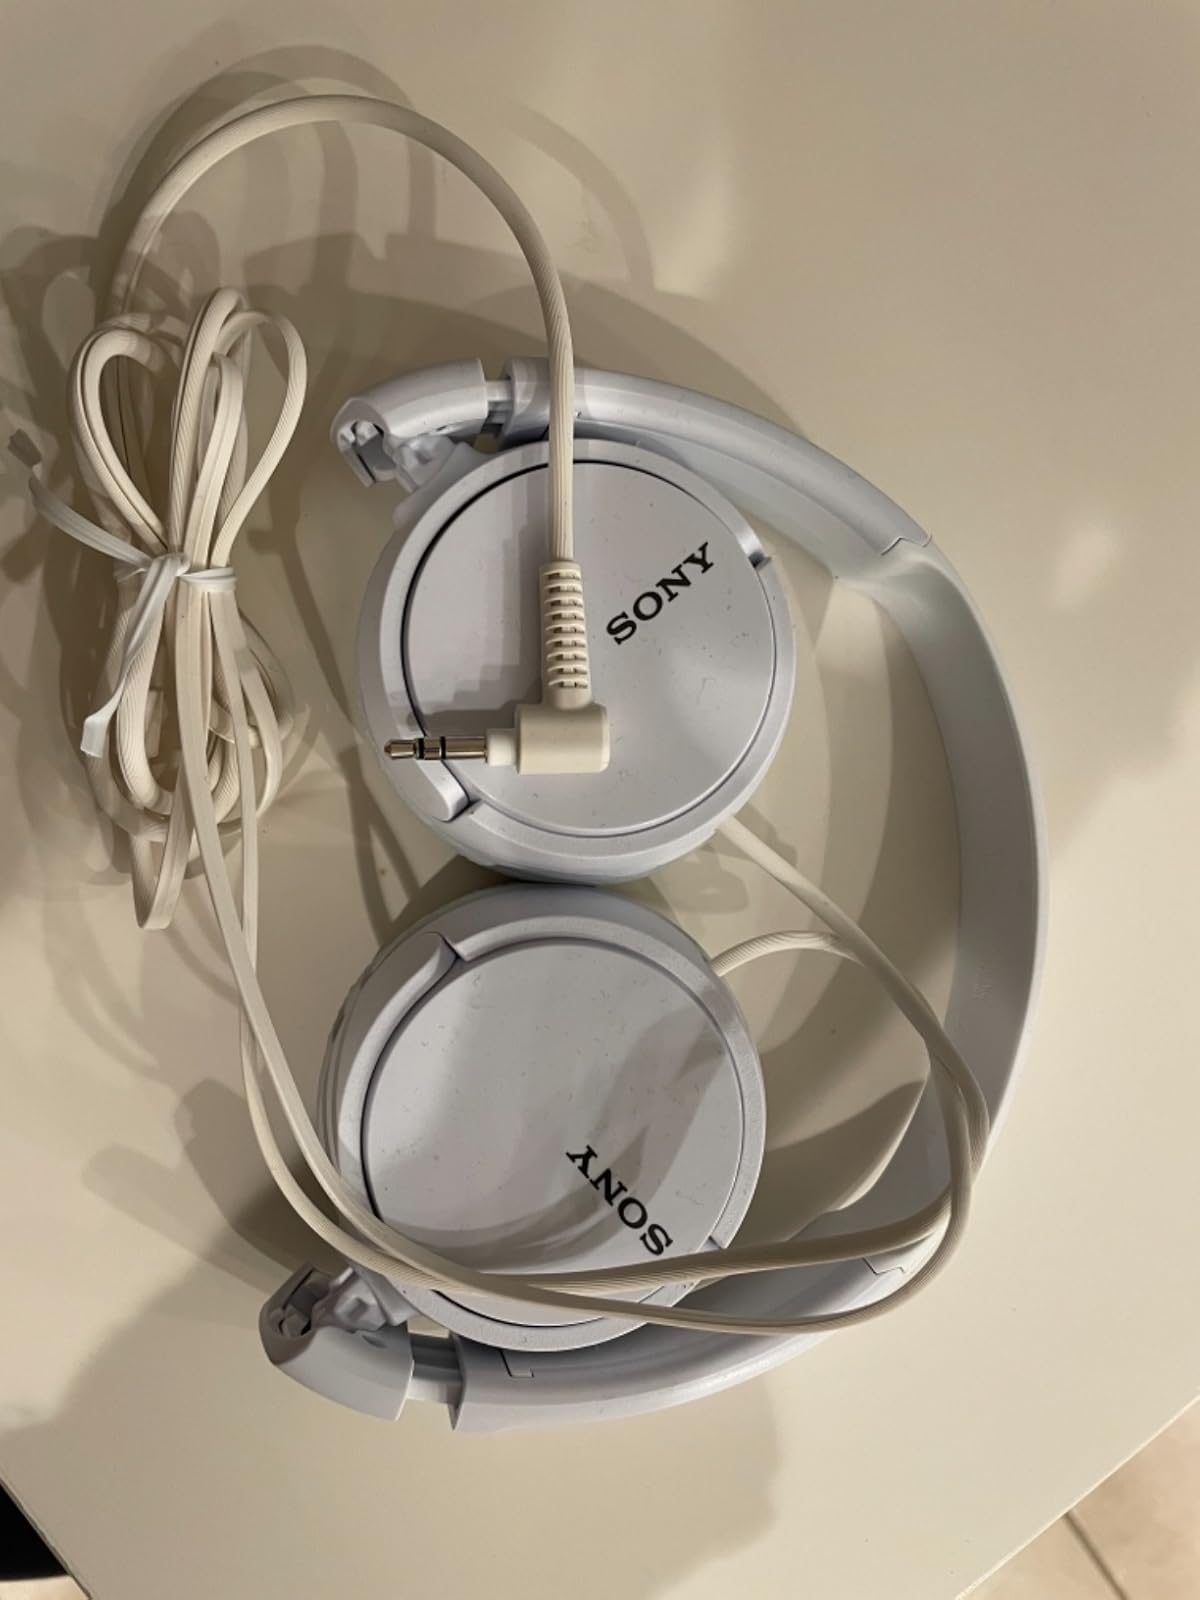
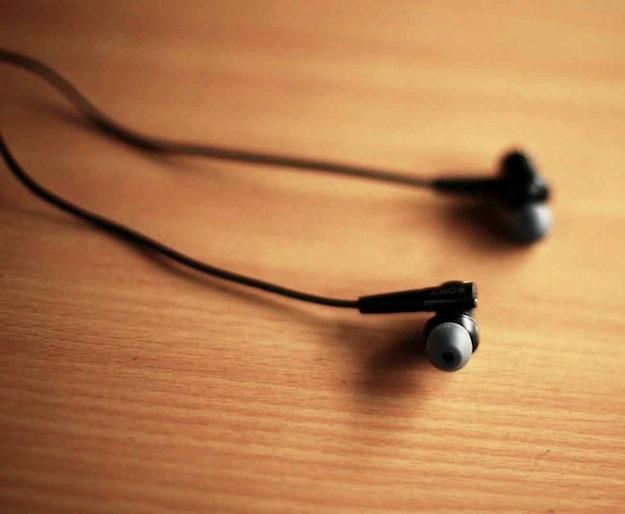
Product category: headphones
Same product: no